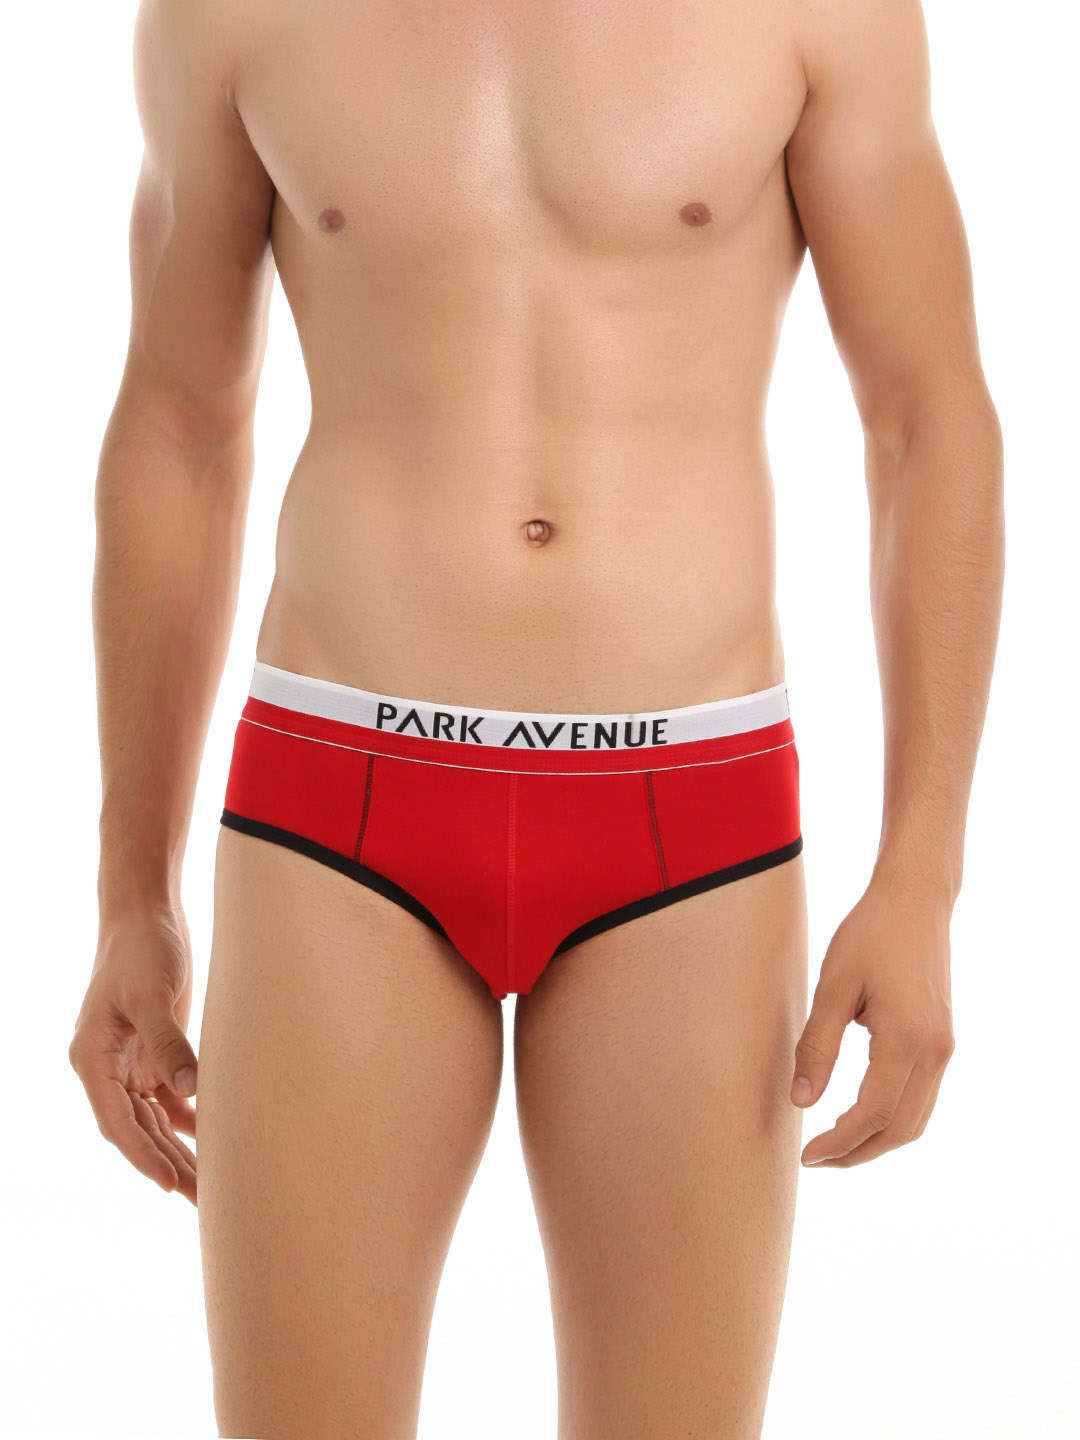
Park Avenue Men Red Swank Brief
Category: Apparel / Innerwear / Briefs
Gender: Men
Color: Red
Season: Summer 2016
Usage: Casual